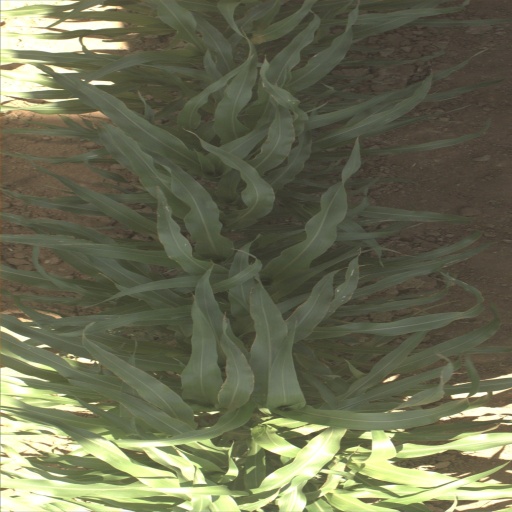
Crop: sorghum